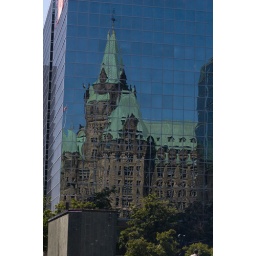
Parliament reflected in glass building